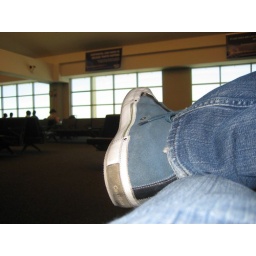
blue shoe waiting in new orleans airport